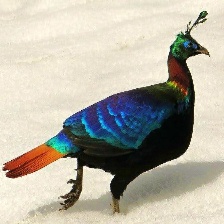
Species: HIMALAYAN MONAL
Scientific name: LOPHOPHORUS IMPEJANUS